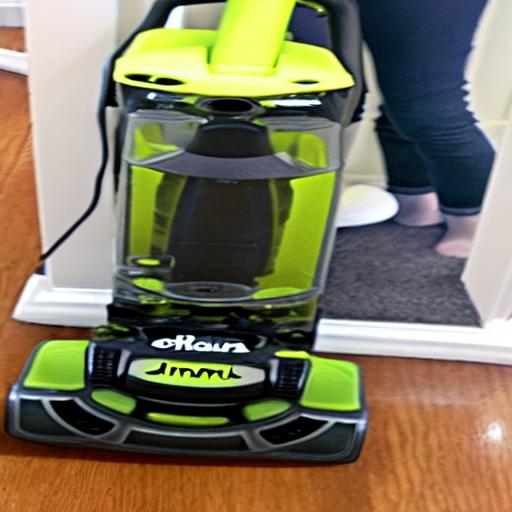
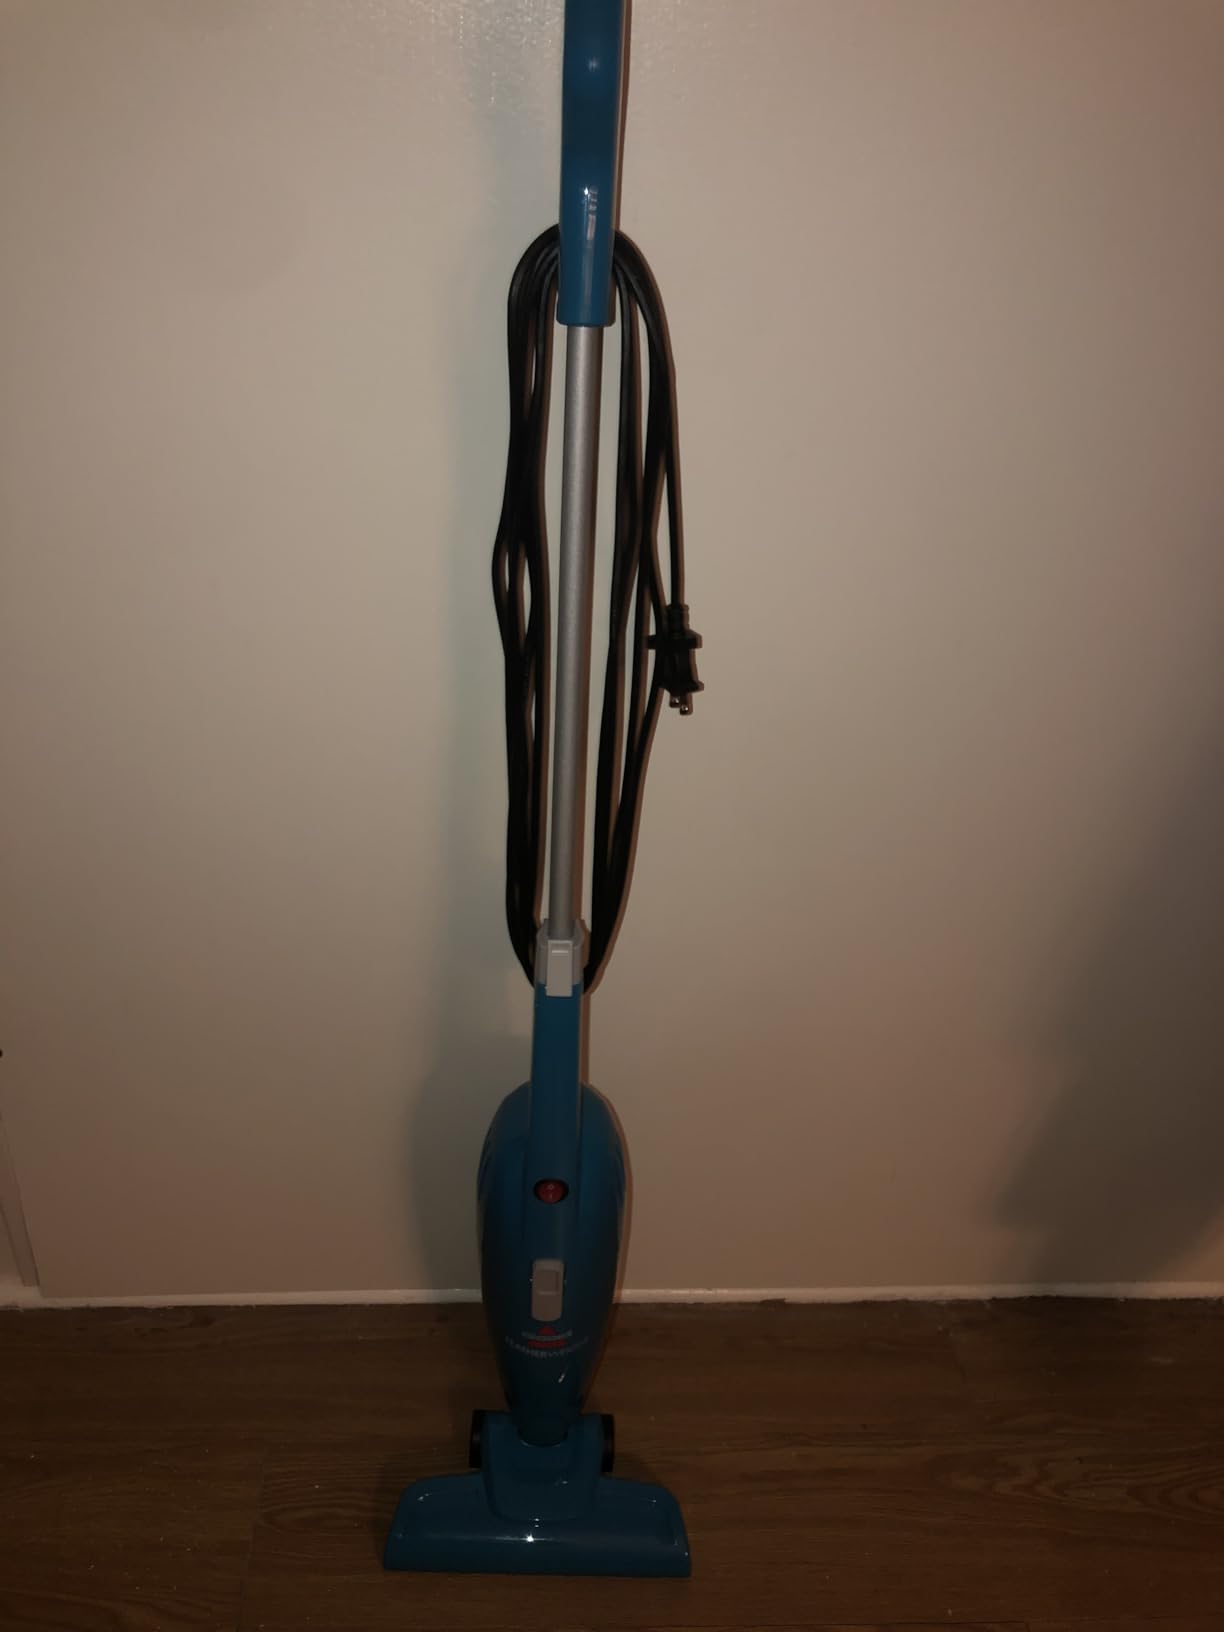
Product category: items_vacuum
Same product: no